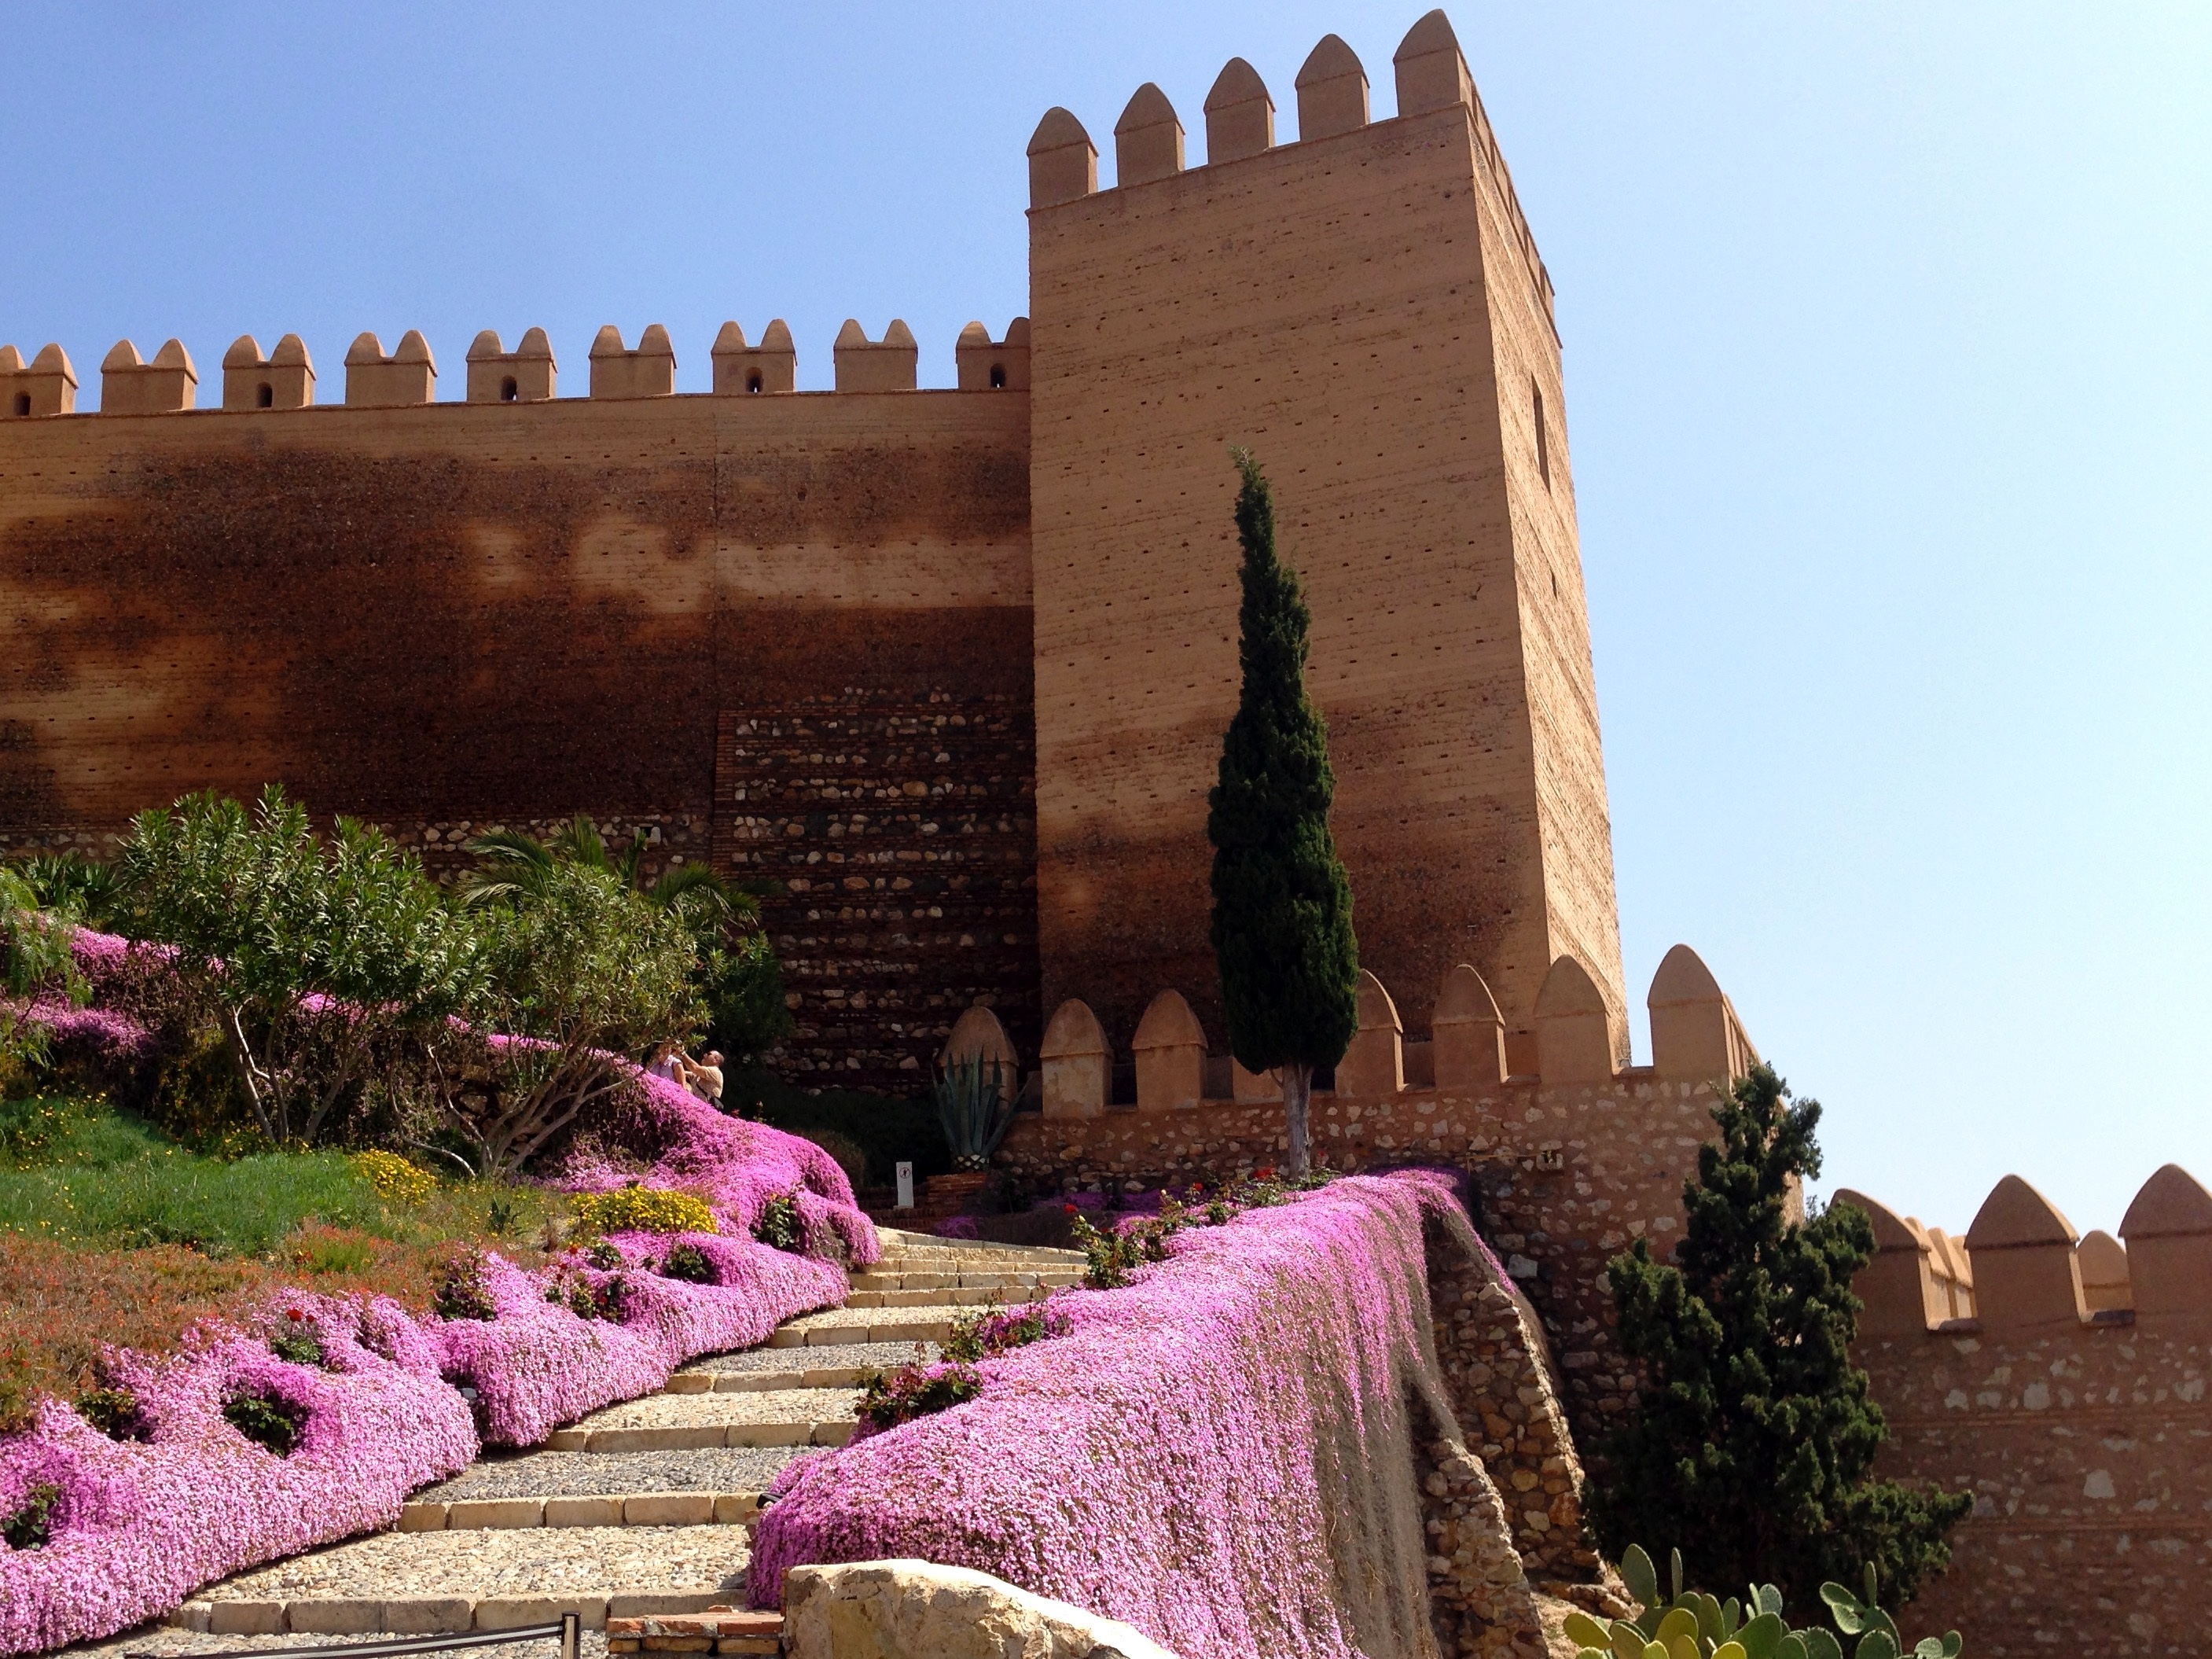
building, wall, travel, castle, landmark, fortification, tourism, place of worship, fortress, spain, temple, ruins, almeria, unesco world heritage site, historic site, ancient history